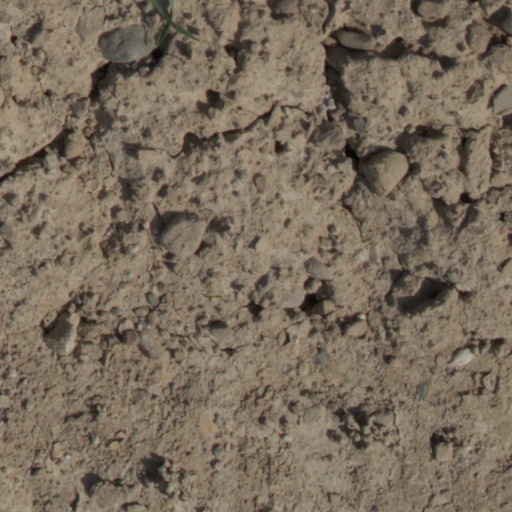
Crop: wheat